Aviation fuel

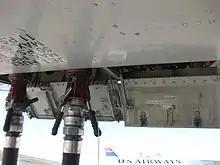
Most widebody aircraft use a double single-point.

Underwing fueling, also called single-point refueling or pressure refueling where not dependent on gravity, is used on larger aircraft and for jet fuel exclusively.